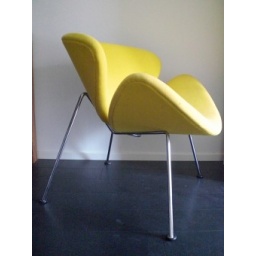
The well known Orange Slice chair designed by Pierre Paulin (1959) for Artifort with yellow upholstery.